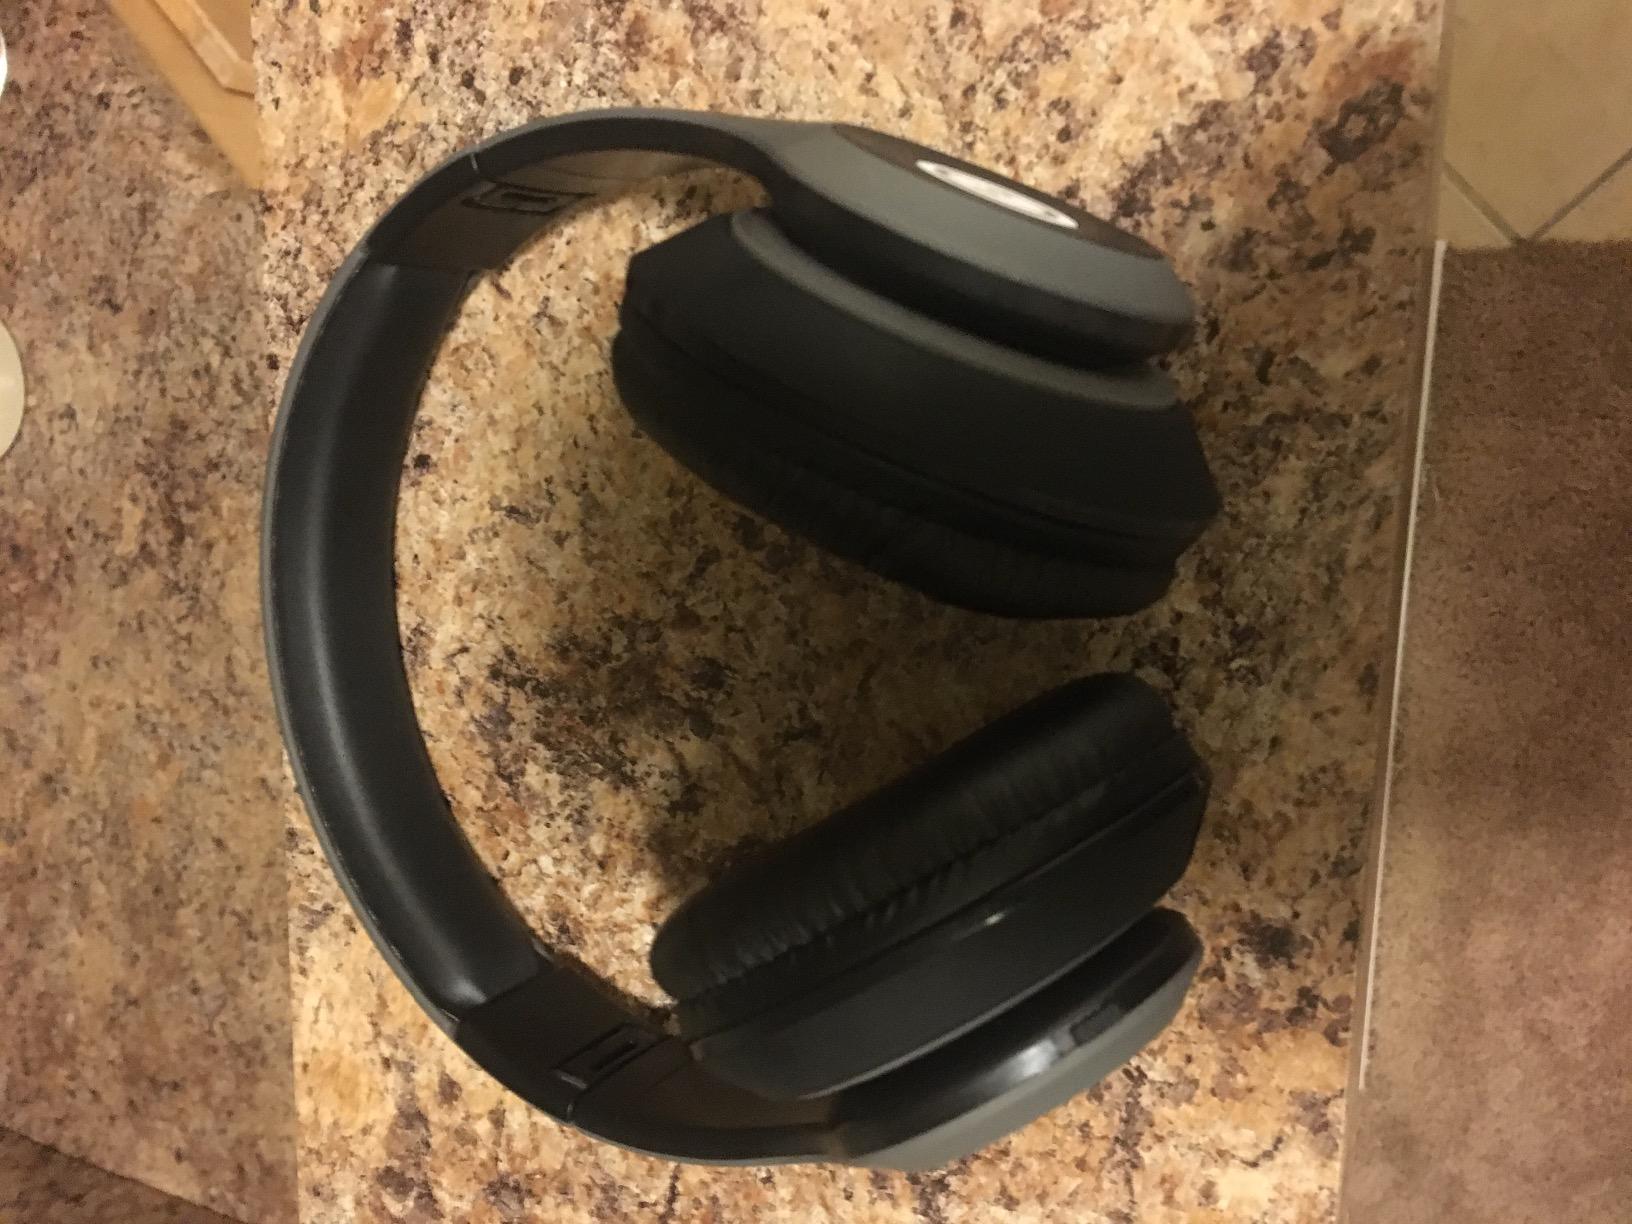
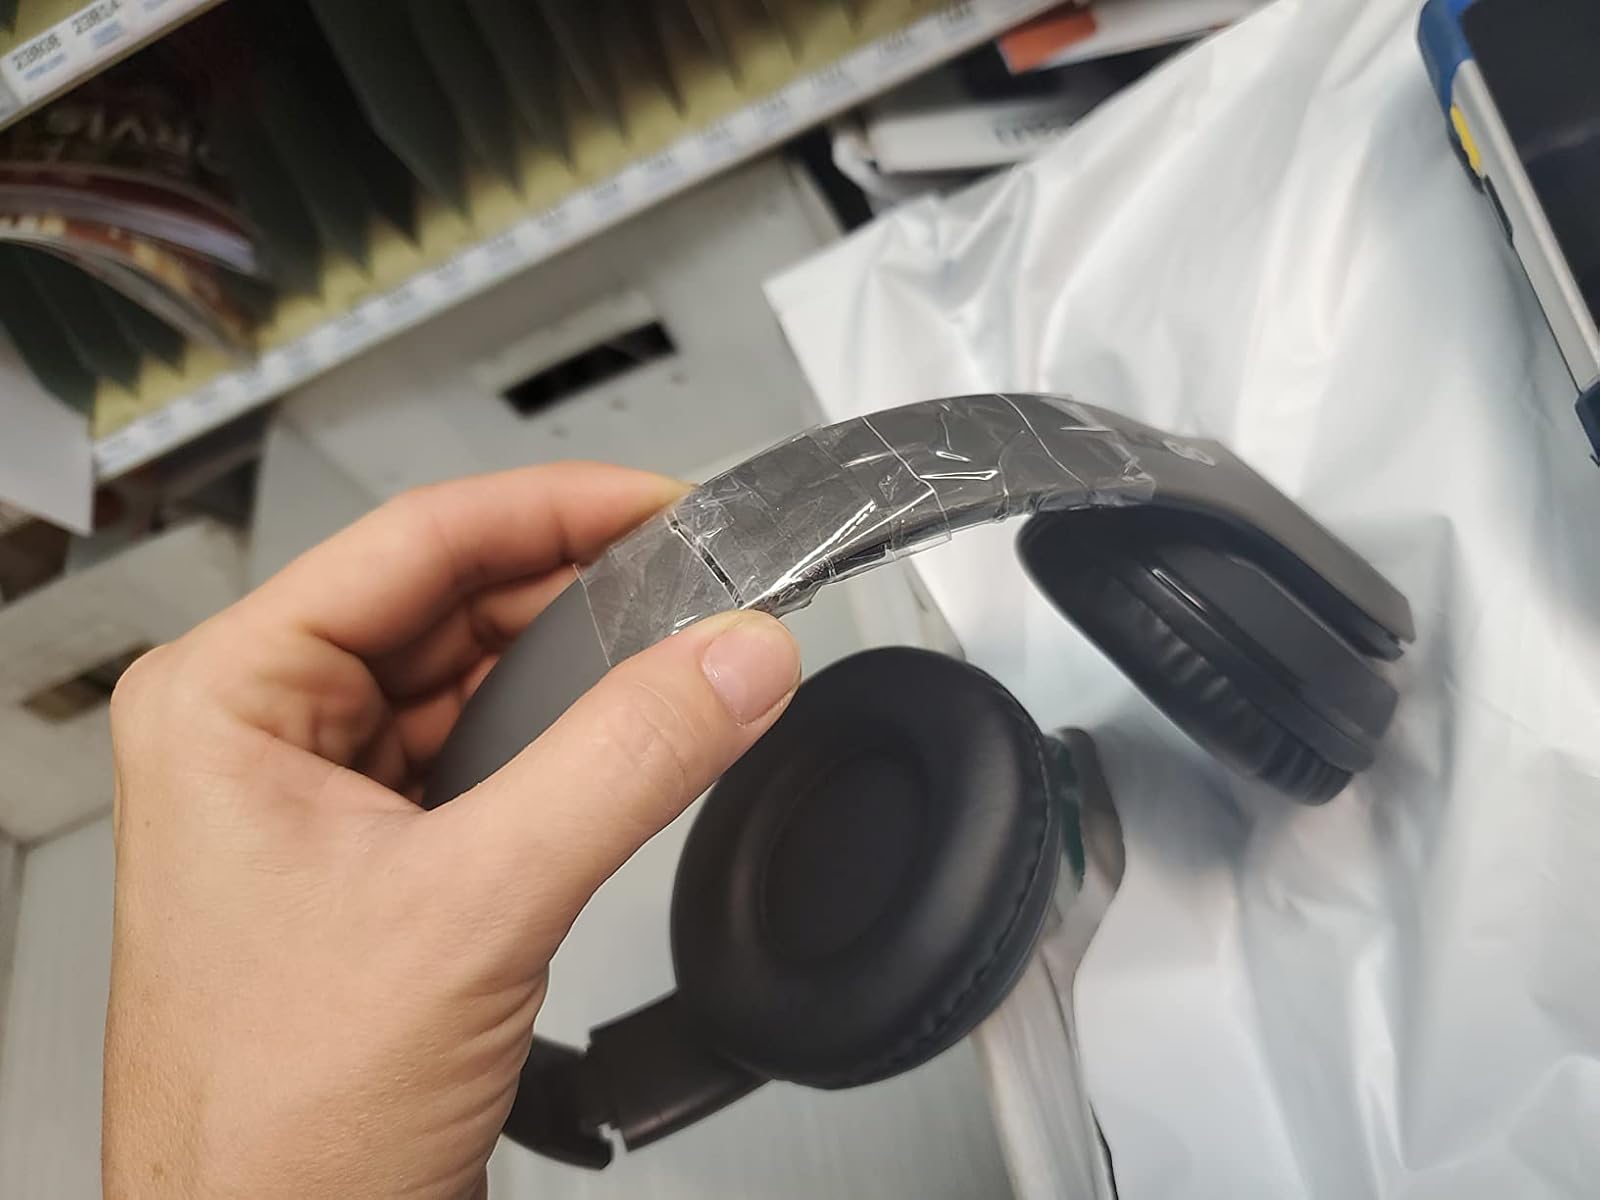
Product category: headphones
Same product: yes